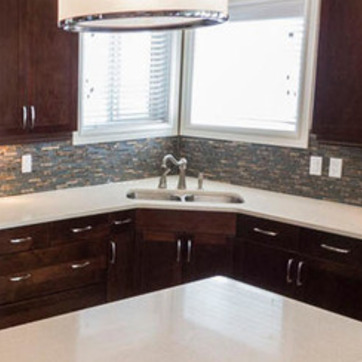
Material: metal